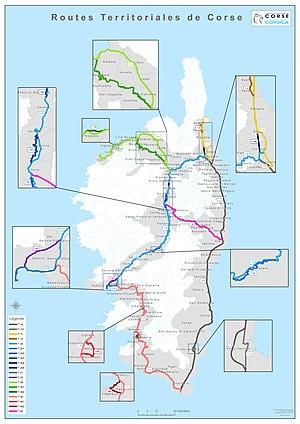
Carte des routes Territoriales de Corse
Les routes territoriales de Corse sont gérées par la collectivité territoriale de Corse.
Cet article présente l'histoire, les caractéristiques et les événements significatifs ayant marqué le réseau routier du département de Corse-du-Sud en France.
En France, les routes territoriales sont des routes gérées par les collectivités territoriales comme la Corse, la Nouvelle-Calédonie, les DOM/ROM et les COM. Elles correspondent à des liaisons d'importance régionale.